Stalemate in Southern Palestine

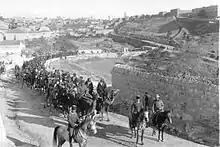
Ottoman Arab Camel Corps

The Ottoman Fourth Army after the Second Battle of Gaza consisted of 174,908 men, 36,225 animals, 5,351 camels, armed with 145,840 rifles, 187 machine guns, and 282 artillery pieces. At this time the Fourth Army's five corps were responsible for garrisoning Palestine, the northern coast of Syria, and the Hejaz railway.